Borys Lyatoshynsky

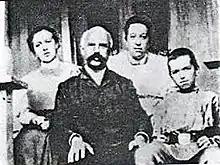
Borys Lyatoshynsky with his parents and sister Nina, photographed at the beginning of the 20th century

Borys Lyatoshynsky was born on 3 January 1895, in Zhytomyr, Ukraine (then part of the Russian Empire). His parents were both musical and well-educated, and their son received his primary education at home. The Lyatoshynsky family lived in towns and cities throughout Ukraine during Borys's childhood. His father was a history teacher, who during his career was the head teacher of high schools in Zhytomyr, Nemyriv, Kyiv, and—from 1908 to 1911—in Zlatopil. Lyatoshynsky's mother Olha Borysovna played the piano and sang. Borys had an older sister, Nina.